Plaza Mayor, Madrid

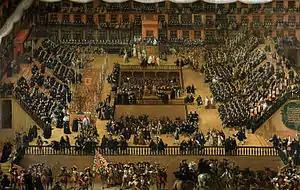
"Auto-de-fé in the Plaza Mayor of Madrid", 1683 oil on canvas by Francisco Rizi (Museo del Prado).

On June 30, 1680, Plaza Mayor was the site of a major "auto-da-fé", during which 117 people were sentenced by the Spanish Inquisition before a large public audience. Twenty-one were condemned to death by burning. Over half of the accused, including most of those executed, were "conversos"—Christians of Jewish descent—charged with "Judaizing."